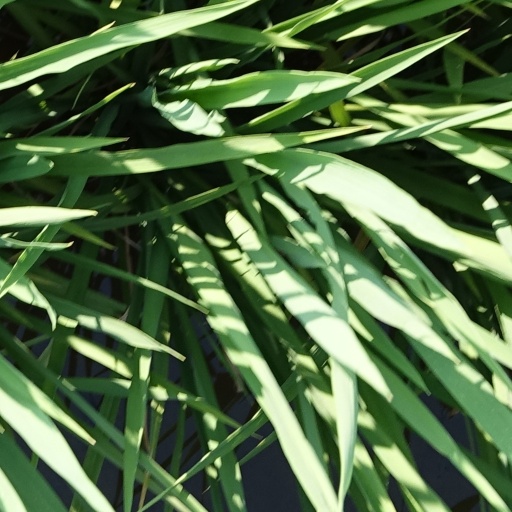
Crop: rice